Kung Fury

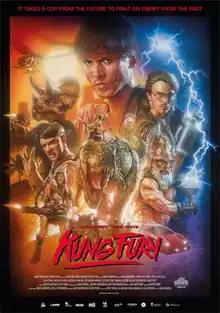
Theatrical release poster

Kung Fury is a 2015 English-language Swedish martial arts comedy featurette film written and directed by David Sandberg. It pays homage to 1980s martial arts and police action films. The film stars Sandberg in the title role, Jorma Taccone, Leopold Nilsson, and a cameo appearance by David Hasselhoff.